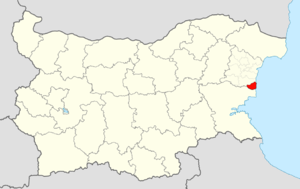
Byala est une obchtina de l'oblast de Varna en Bulgarie.